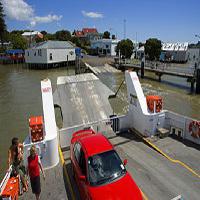
Weather: sun or clear